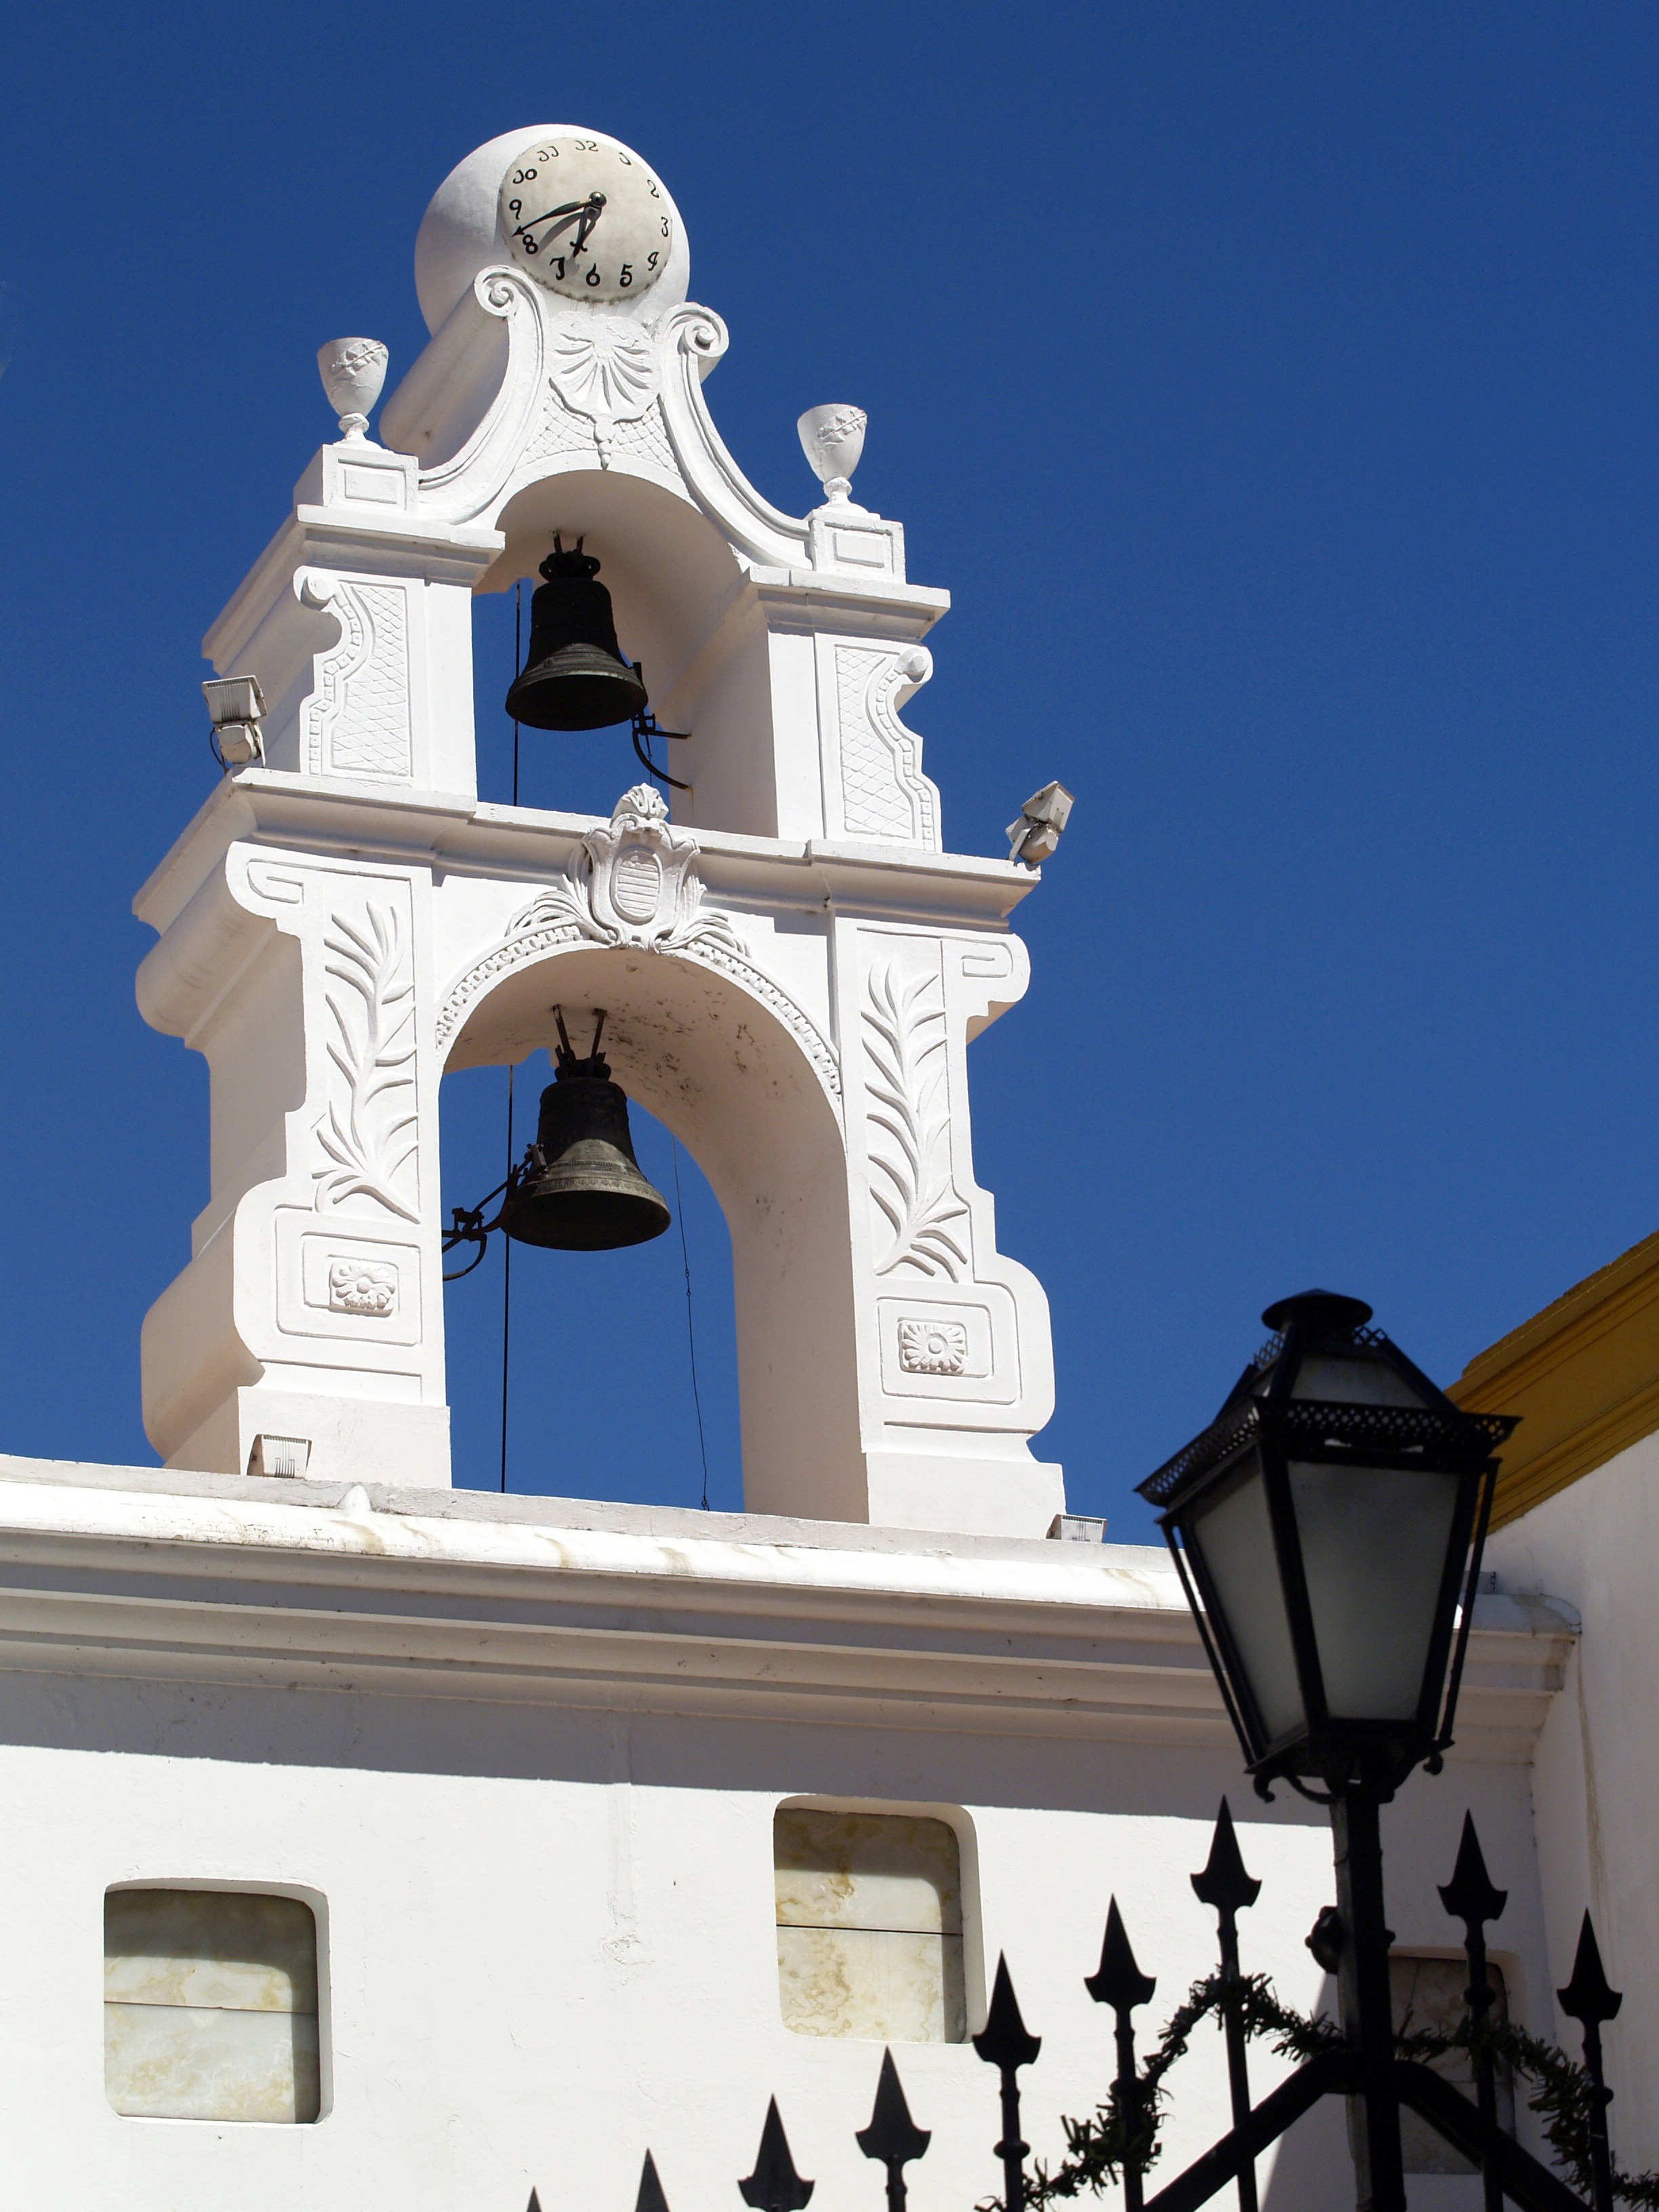
architecture, building, bell, tower, landmark, cemetery, place of worship, church bell, bell tower, argentina, buenos aires